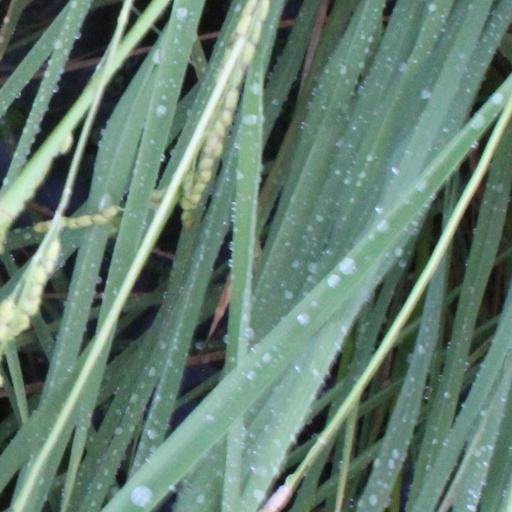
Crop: rice